2015 Tianjin explosions

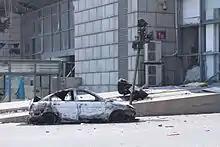
Destroyed car at Donghai Road Station

Photographs and videos showed extensive destruction in and around the warehouse compound, with an enormous crater at the blast site. The buildings of seven more surrounding logistics companies were destroyed, and large quantities of intermodal container stacks were toppled and thrown by the forces of the explosions. More than eight thousand new cars from Hyundai, Kia, Volkswagen, Renault, and Toyota, parked in lots located near the blast site, were largely burned as a result of the initial explosions. Numerous buildings surrounding the blast site were declared "structurally unsafe". In total, 304 buildings, 12,428 cars, and 7,533 intermodal containers were damaged. Beyond insurance, the cost to businesses of the break in the supply chain caused by the explosions was estimated at $9 billion, making it the third most expensive supply chain disruption of 2015.